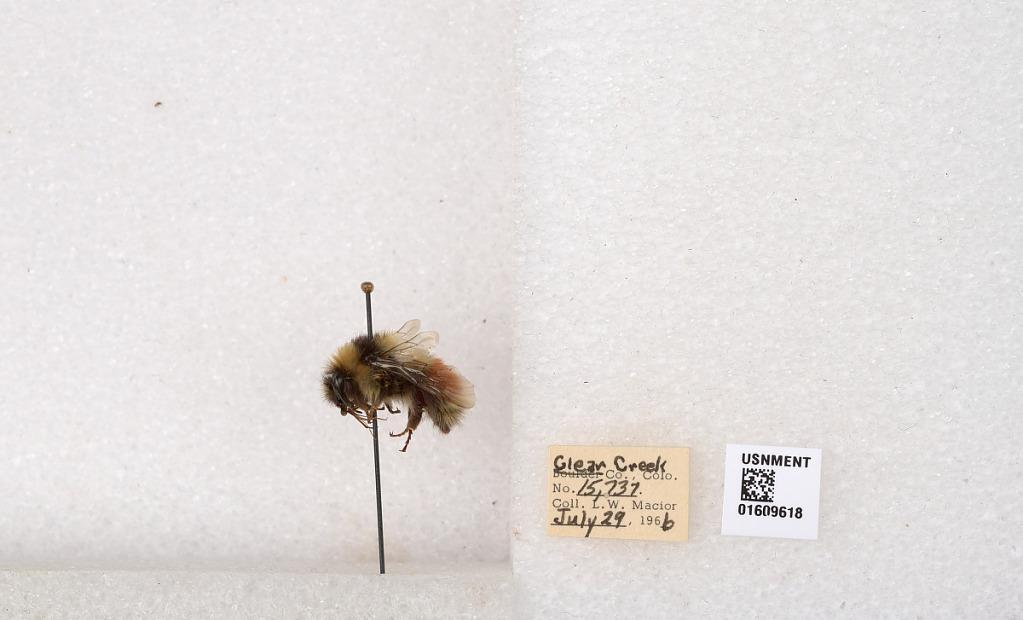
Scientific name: Bombus (Pyrobombus) sylvicola Kirby
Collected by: L. Macior
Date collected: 1966-7-29
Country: United States
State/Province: Colorado
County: Clear Creek
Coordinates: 39.6856, -105.645